Organoactinide chemistry

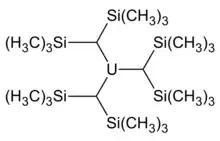
, the first uranium alkyl compound to be synthesized

Attempts to synthesize uranium alkyls were first made during the Manhattan project by Henry Gilman, inspired by the volatility of main group organometallics. However he noticed that these compounds tend to be highly unstable.